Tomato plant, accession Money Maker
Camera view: tilt-top (135 deg); turntable rotation: 210 degrees
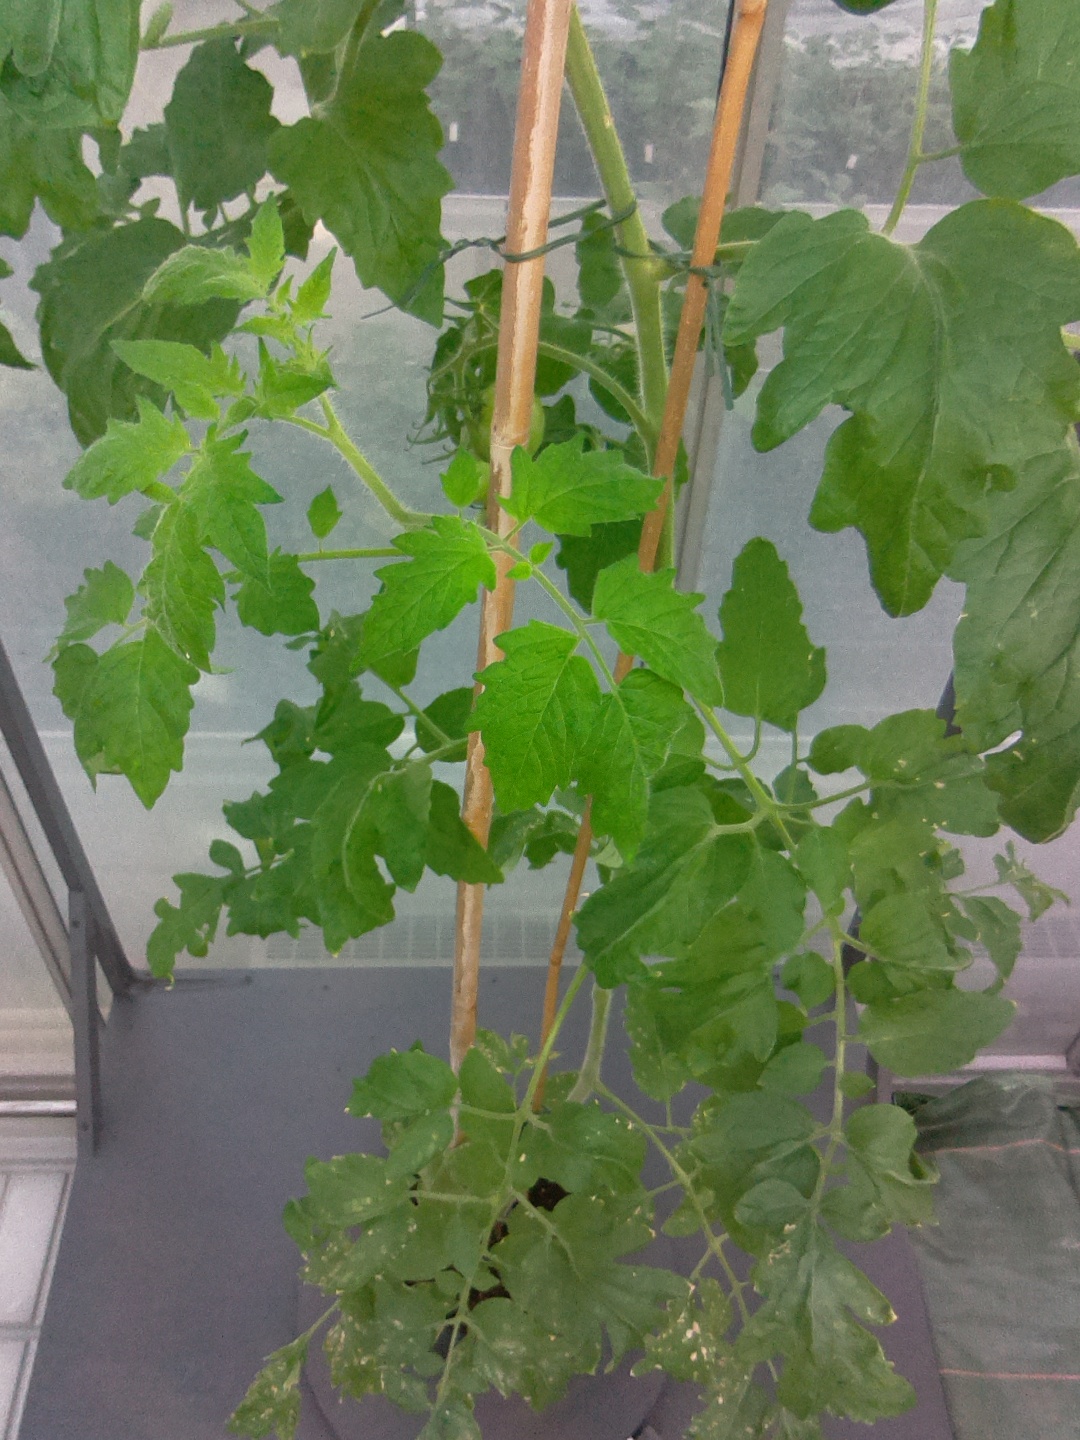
BBCH growth stage 72: 20%-30% of final fruit size